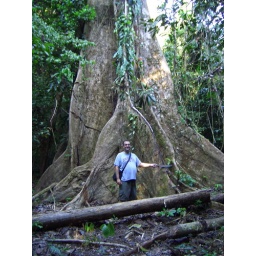
One of the huge trees in the jungle around the lodge. Not virgin forest but primary.